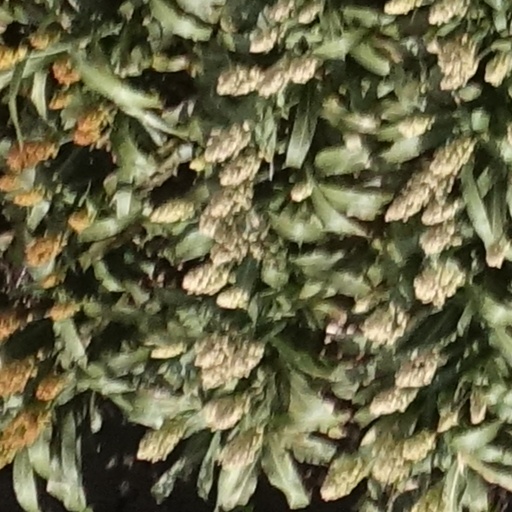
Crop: sorghum